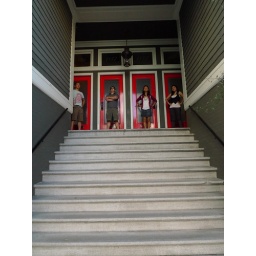
red doors in san francisco